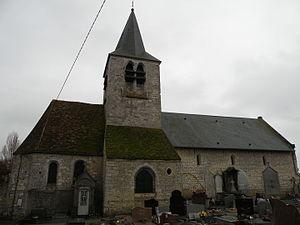
mur nord de l'église d'Abbecourt
Abbecourt est une commune française située dans le département de l'Oise, en région Hauts-de-France.